Knossington

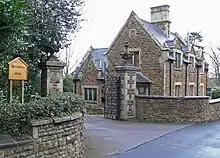
Entrance to Knossington Grange

Knossington is listed in the Domesday Book, having 31 households, in the hundred of Gartree.